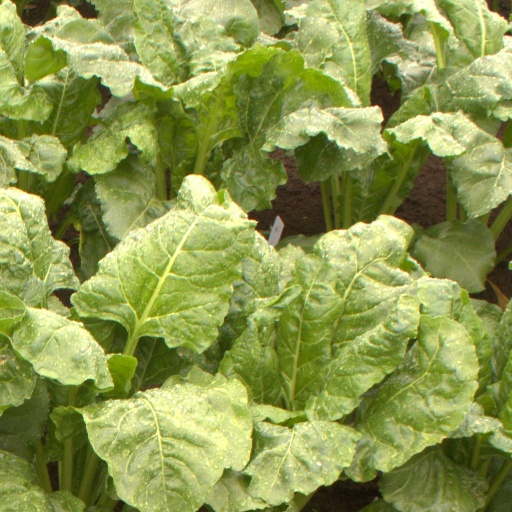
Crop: sugar beet